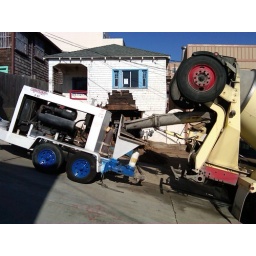
Bode Concrete mixer truck backed up to pump on hill in San Francisco's Bayview District.